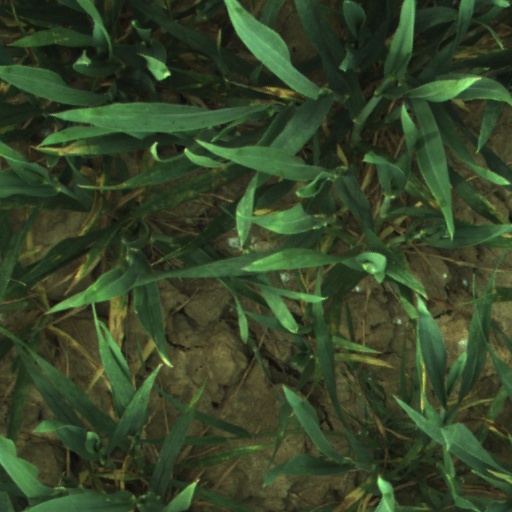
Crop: wheat